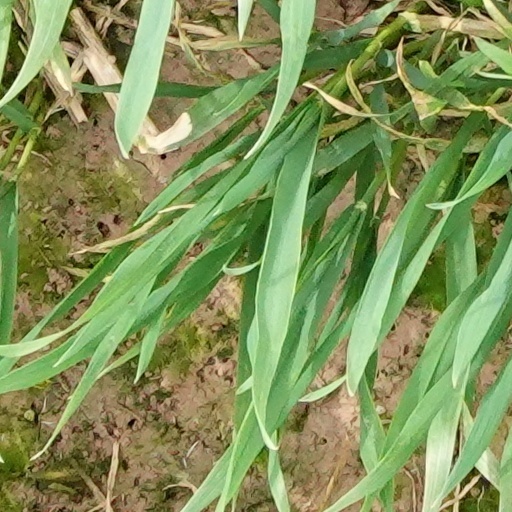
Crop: wheat